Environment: real
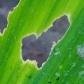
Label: fall_armyworm